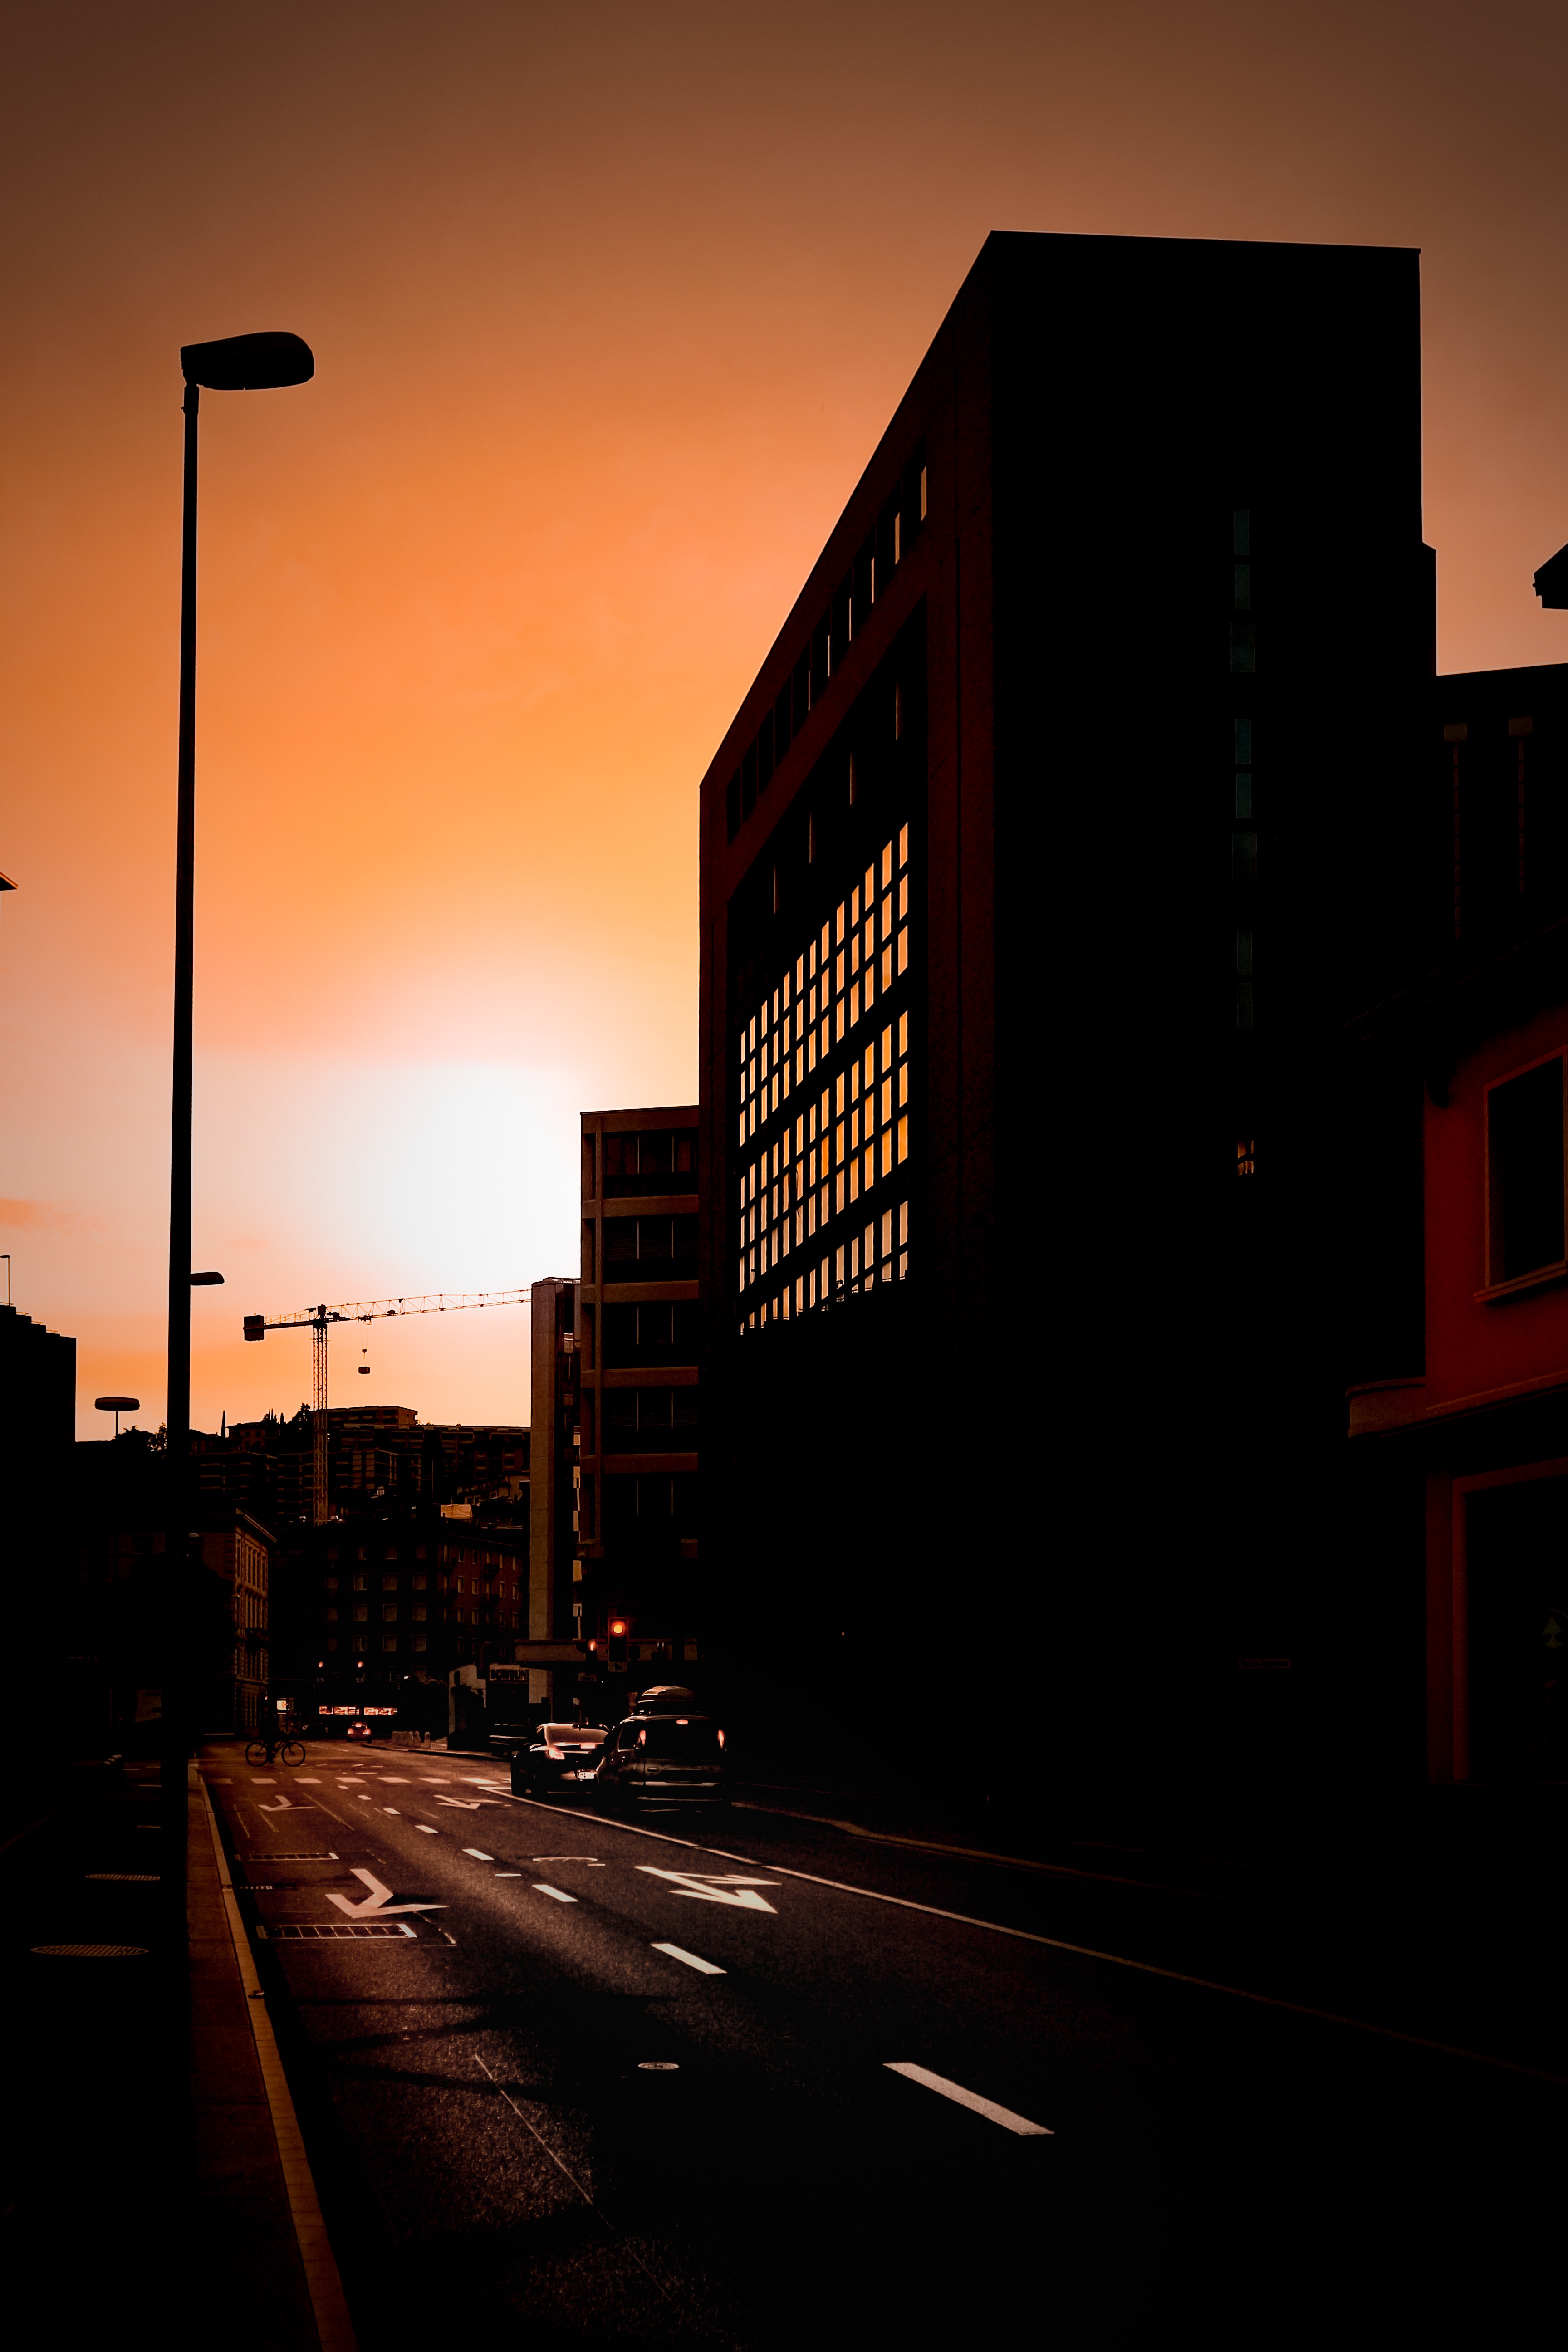
sky, urban area, architecture, light, sunset, evening, metropolitan area, dusk, town, city, morning, lighting, building, afterglow, cloud, night, tree, infrastructure, tower block, street light, street, sunrise, road, downtown, Tints and shades, metropolis, residential area, house, corporate headquarters, darkness, light fixture, mixed use, dawn, tower